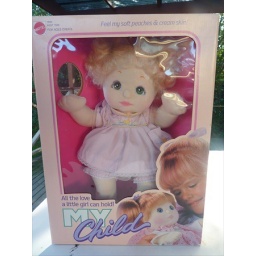
'88 US girl in her original rare triangle box